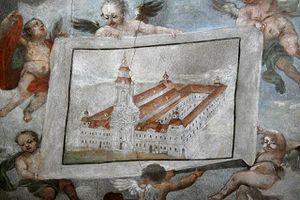
L’abbaye de Szentgotthárd est une ancienne abbaye cistercienne, bâtie dans la ville éponyme, à l'ouest de la Hongrie. Fondée par les moines de l'abbaye de Trois-Fontaines, en Champagne, en 1174, elle est fermée au XVIᵉ siècle, à cause de la conquête de la Hongrie par les Ottomans, mais aussi de la progression de la Réforme protestante. En 1734, l'abbaye détruite est rebâtie, et les moines y reprennent une vie de prière. L'abbaye est cependant refermée par les communistes en 1950.